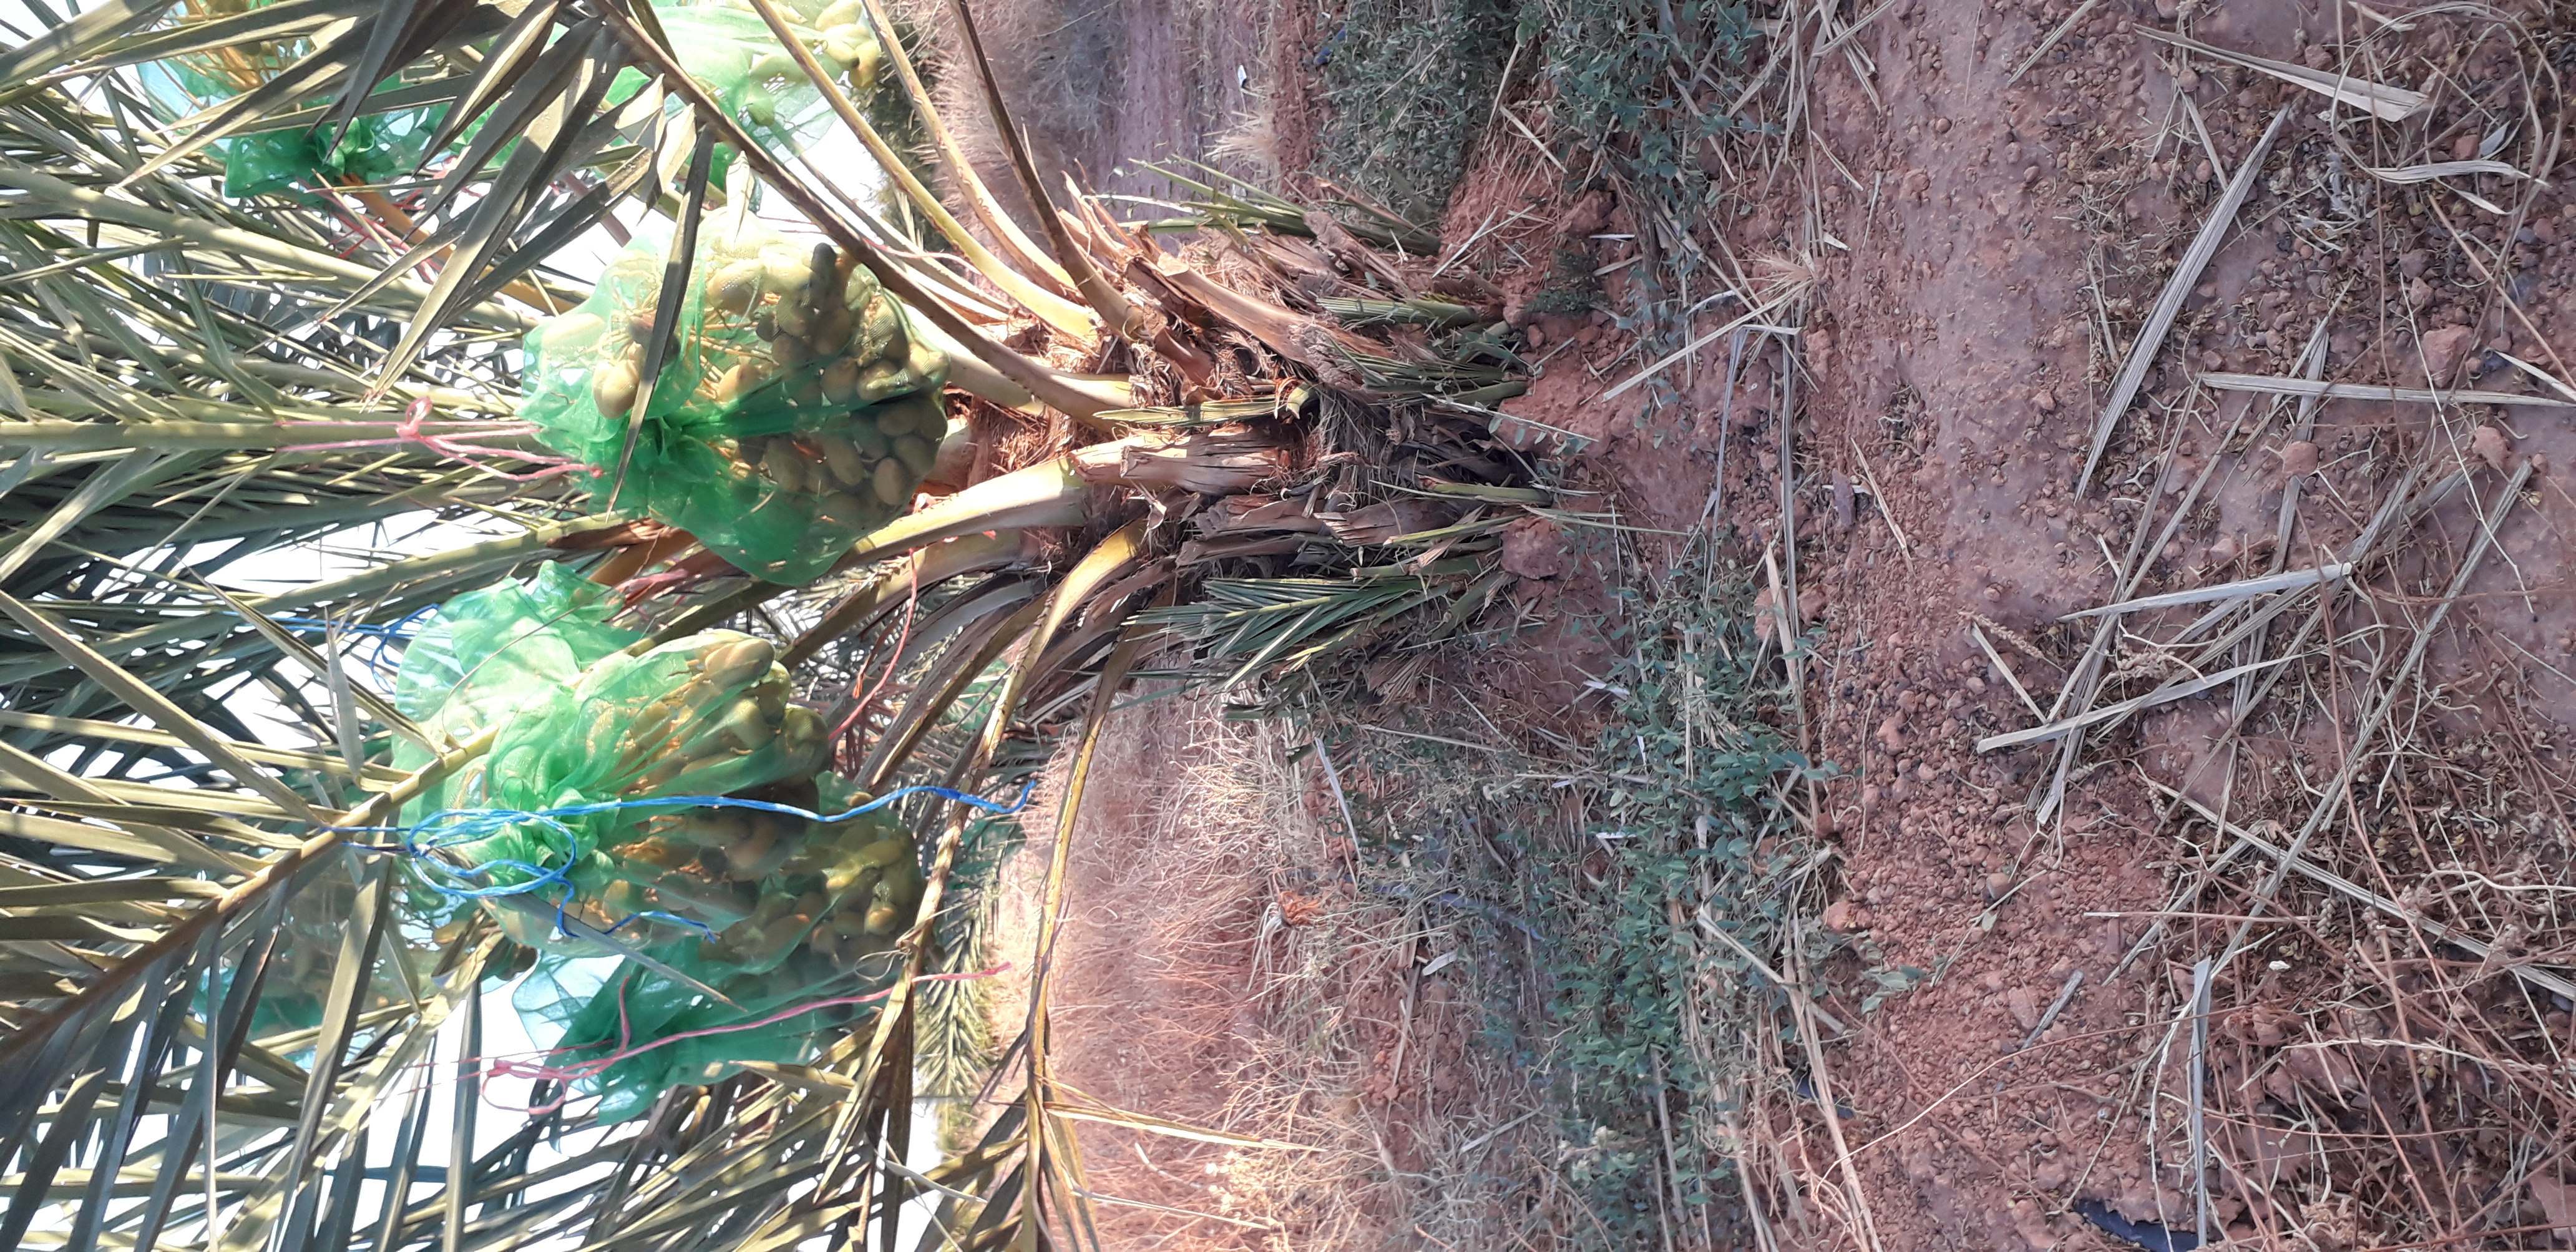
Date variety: Boumajhoul